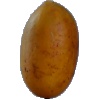
Label: Cucumber Ripe 2